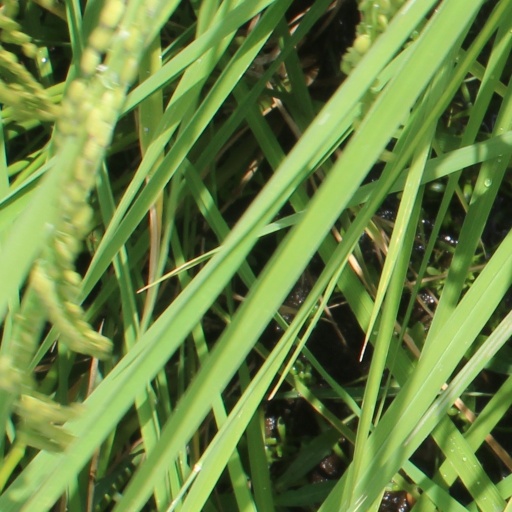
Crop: rice